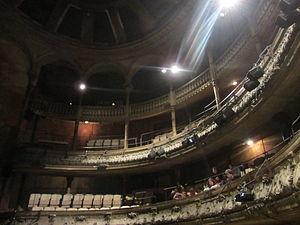
Le théâtre des Bouffes-du-Nord est une salle de spectacles, située au 37 bis, boulevard de la Chapelle, dans le 10ᵉ arrondissement de Paris.